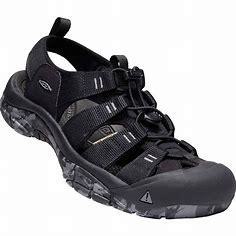
Brand: Keen
Model: 100